Ramorino Glacier

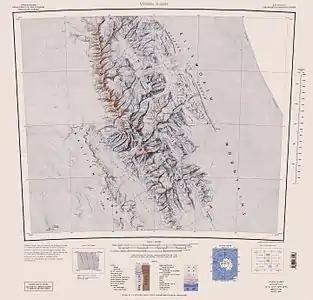
Central and southern Sentinel Range map.

Ramorino Glacier is the long glacier situated northwest of upper Crosswell Glacier and southeast of Cervellati Glacier on the east slope of Sentinel Range in the Ellsworth Mountains, Antarctica. It flows northeastwards between Epperly Ridge and Shinn Ridge, and enters Crosswell Glacier northwest of Mount Segers. The feature was named by US-ACAN in 2006 after Maria Chiara Ramorino, manager of the Italian team that compiled and promulgated the SCAR Composite Gazetteer of Antarctica, 1998–2006.